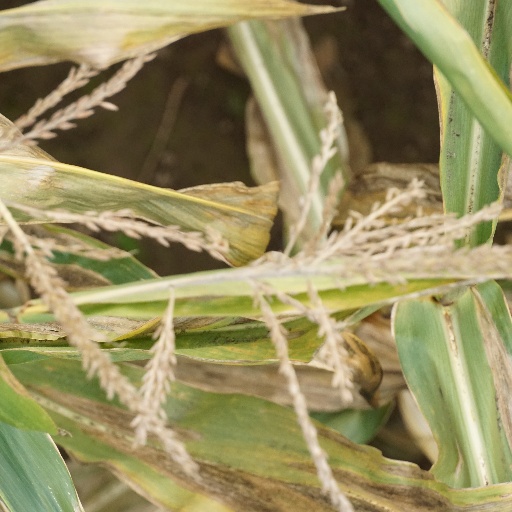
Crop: maize; corn